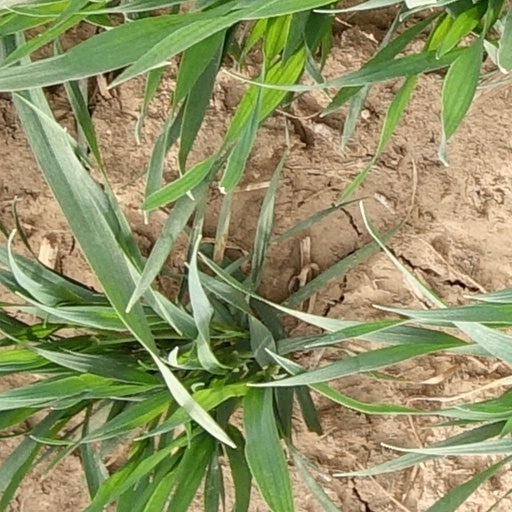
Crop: wheat